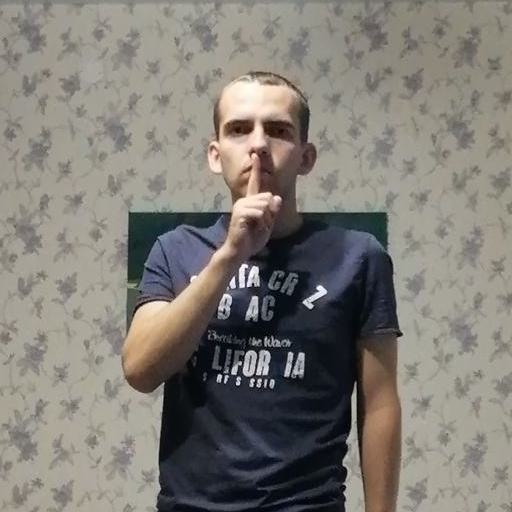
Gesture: mute